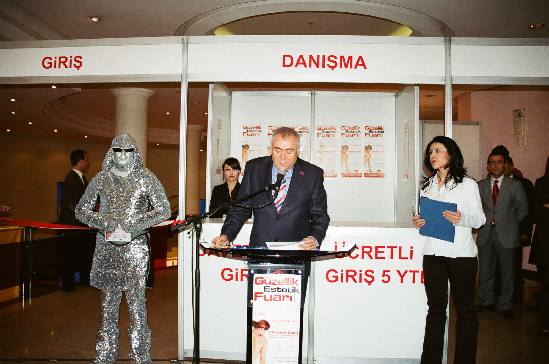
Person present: Yes